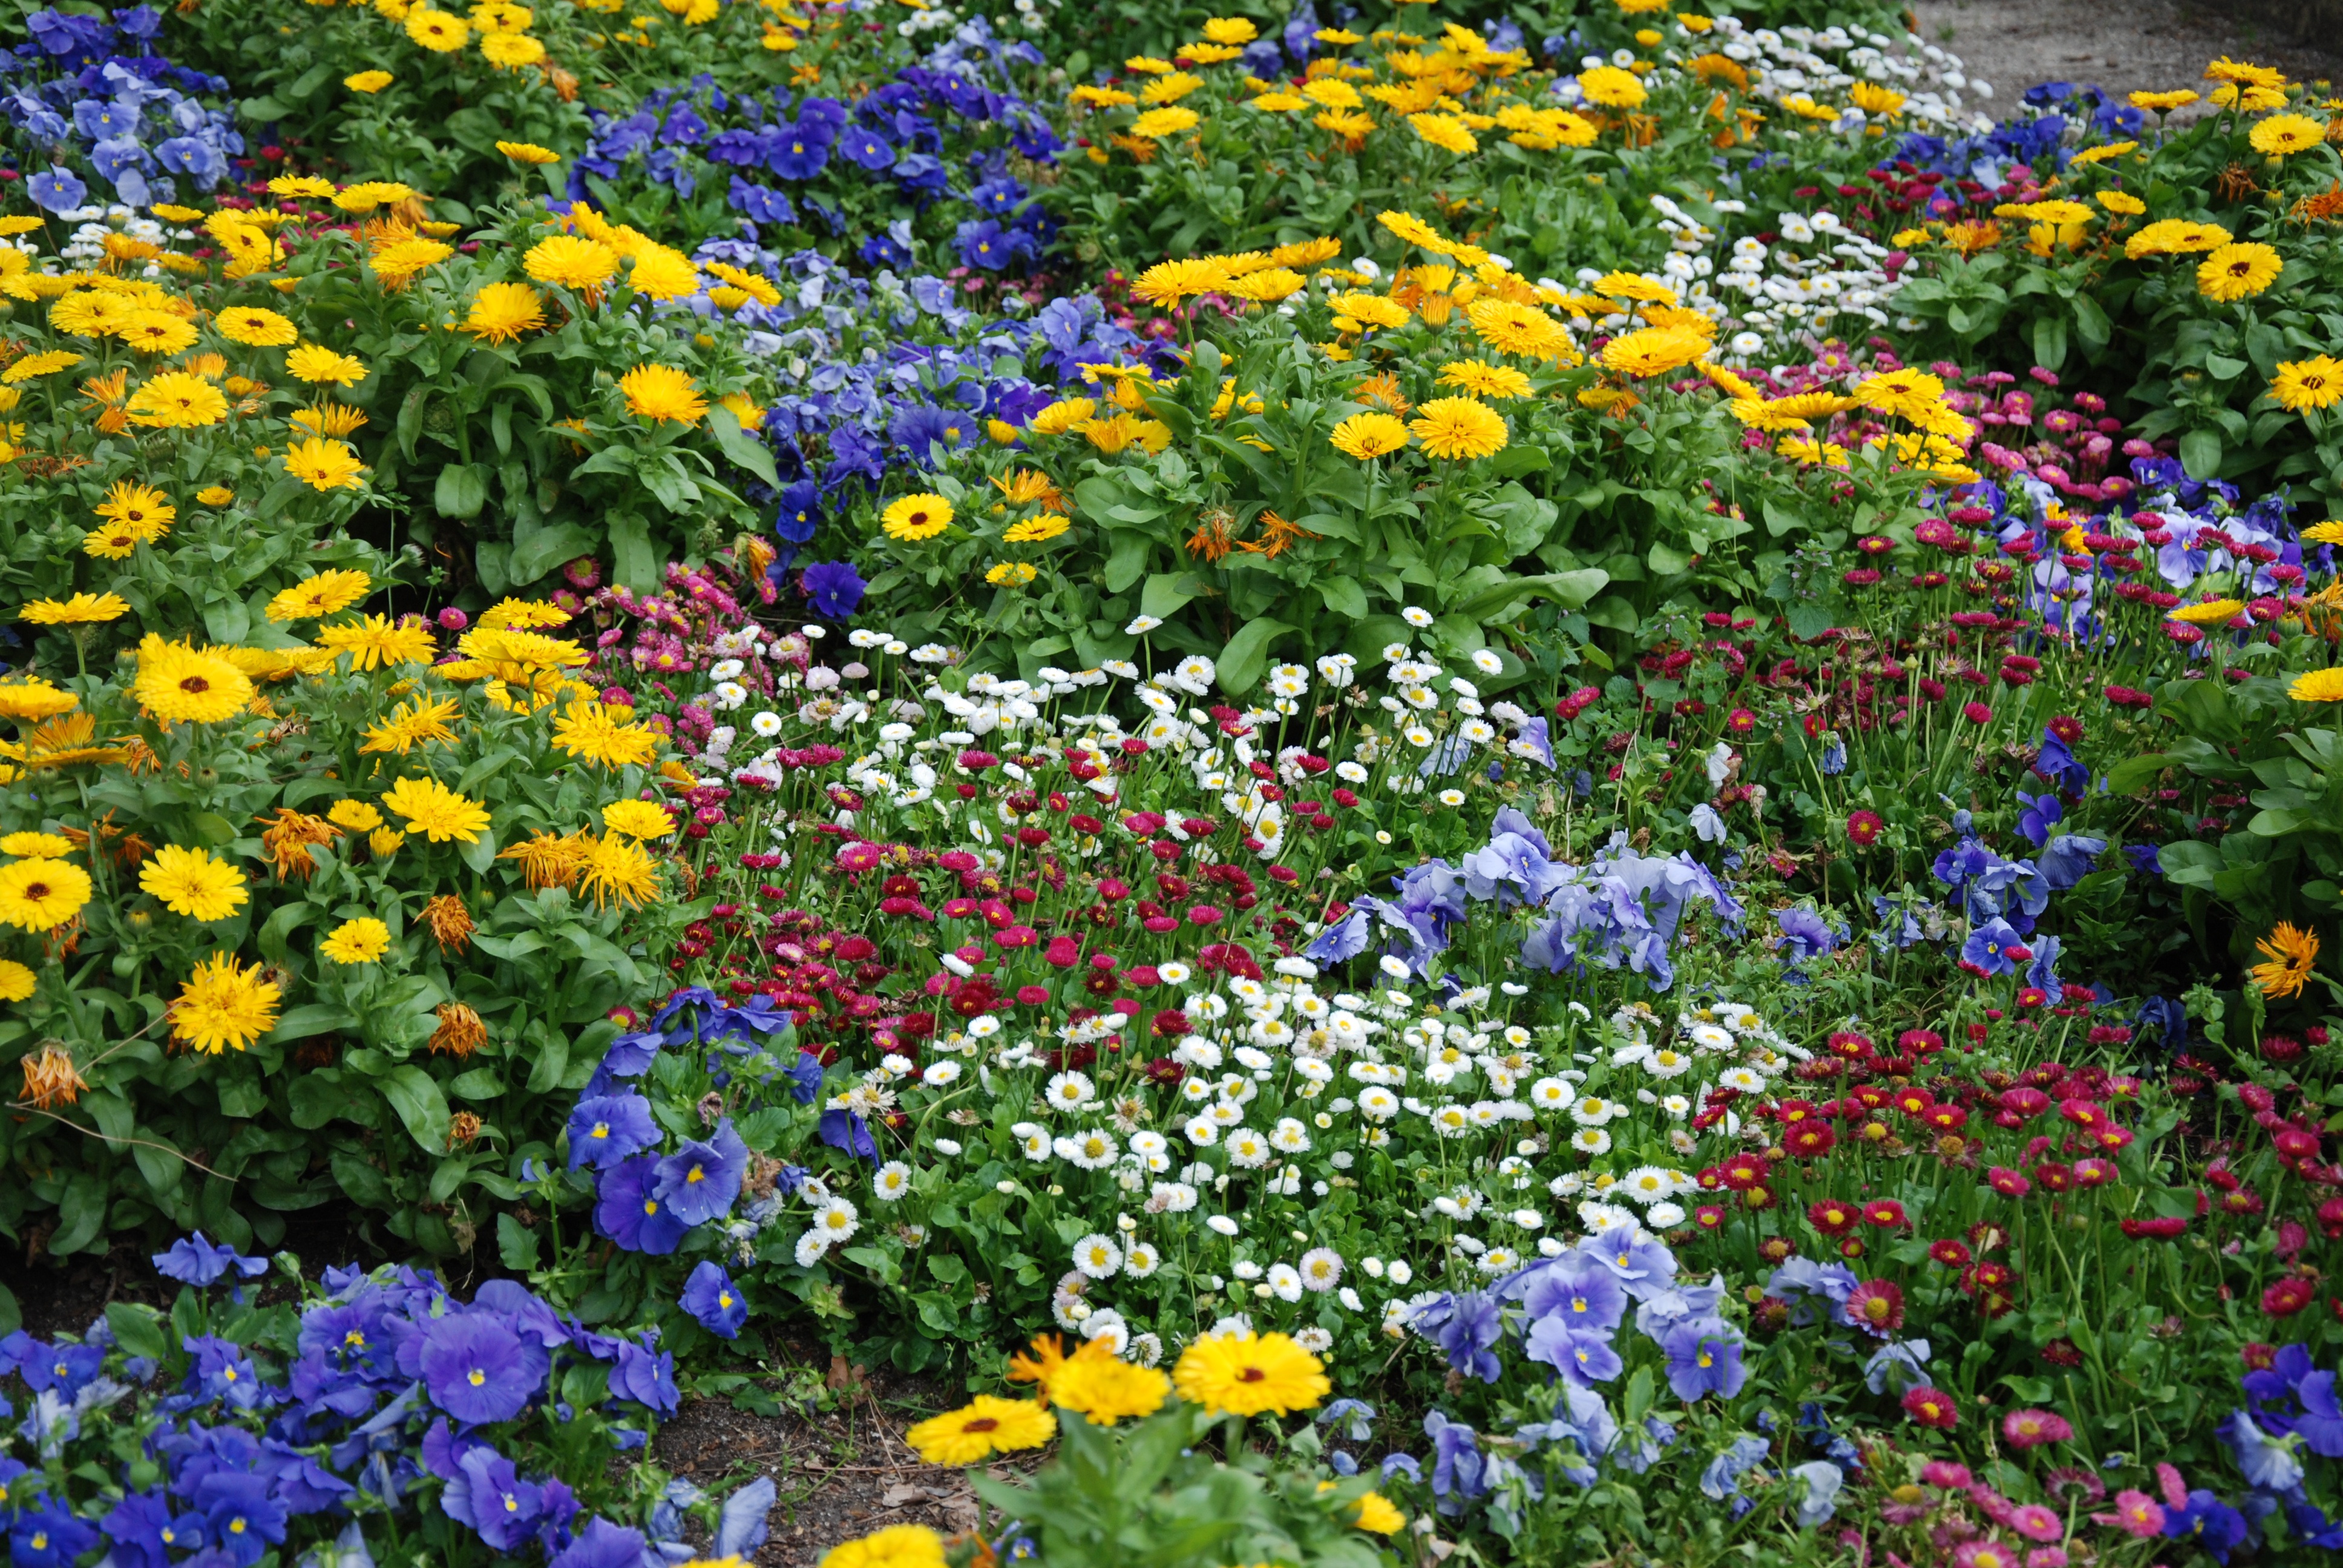
plant, meadow, flower, spring, garden, wildflower, flowers, groundcover, bluebonnet, flowering plant, caprice, annual plant, land plant, violet family